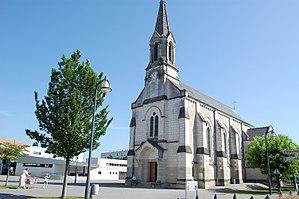
Église de La Riche (37520)
La Riche est une commune française du département d'Indre-et-Loire, dans la région Centre-Val de Loire. La ville est intégrée au sein de la métropole tourangelle, étant située à la frontière ouest de Tours. La Riche a dépassé les 10 000 habitants en 2011 et est la huitième plus grande ville de la métropole en 2015. Sa croissance démographique soutenue depuis les années 1960 a attiré une population mixte.
Le Val de Loire est inscrit sur la liste du patrimoine mondial de l'Unesco depuis le 30 novembre 2000 sous la référence 933bis. La justification de l'inscription du territoire s'appuie sur plusieurs critères : son patrimoine architectural qui comprend les Châteaux de la Loire, son paysage culturel exceptionnel et ses monuments culturels, témoins de la Renaissance et du siècle des Lumières. La liste comprend à cette date 160 communes réparties dans 2 régions et 4 départements sur une longueur de 280 kilomètres qui s'étend de Sully-sur-Loire à Chalonnes.